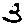
Label: 3